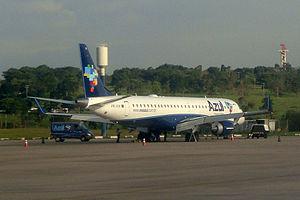
Azul est une compagnie aérienne intérieure brésilienne créée en 2008 par David Neeleman. Elle bénéficié de l'assistance technique de JetBlue Airways, compagnie américaine également fondée par David Neeleman.